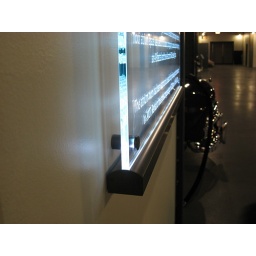
detail of glass office lobby sign in new york